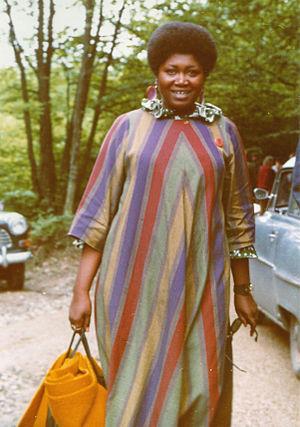
Odetta est une chanteuse, actrice, guitariste, compositrice et militante des droits de l'homme américaine, souvent surnommée « la voix du Mouvement pour les droits civiques ».